Oil platform

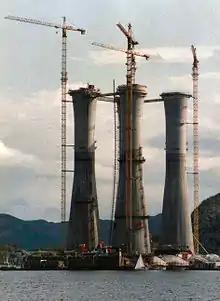
Troll A natural gas platform, a gravity-based structure, under construction in Norway. Almost all of the 600KT structure will end up submerged.

Spars are moored to the seabed like TLPs, but whereas a TLP has vertical tension tethers, a spar has more conventional mooring lines. Spars have to-date been designed in three configurations: the "conventional" one-piece cylindrical hull; the "truss spar", in which the midsection is composed of truss elements connecting the upper buoyant hull (called a hard tank) with the bottom soft tank containing permanent ballast; and the "cell spar", which is built from multiple vertical cylinders. The spar has more inherent stability than a TLP since it has a large counterweight at the bottom and does not depend on the mooring to hold it upright. It also has the ability, by adjusting the mooring line tensions (using chain-jacks attached to the mooring lines), to move horizontally and to position itself over wells at some distance from the main platform location. The first production spar was Kerr-McGee's Neptune, anchored in in the Gulf of Mexico; however, spars (such as Brent Spar) were previously used as FSOs.